List of polling organizations

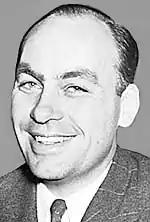
George Gallup, pioneer of survey sampling techniques

Statistician Nate Silver of "FiveThirtyEight" maintains a list of pollsters who conduct surveys in U.S. political elections and assigns each pollster a rating based on its methodology and historical accuracy. Silver also lists the number of polls analyzed for each pollster.